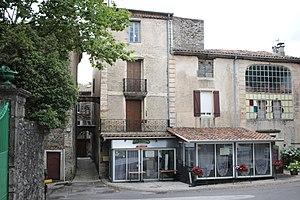
Aulas est une commune française située dans le département du Gard en région Occitanie.